Throgs Neck Bridge

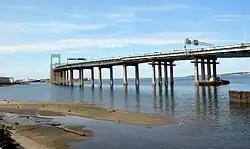
View of Queens approach from ground level

The Throgs Neck Bridge opened with a short ceremony on January 11, 1961; its total construction cost had been $92million. The bridge opened along with a segment of the Clearview Expressway southward to 73rd Avenue in Fresh Meadows, as well as the Cross Bronx and Throgs Neck Expressways in the Bronx. The bridge's opening was attended by Robert Moses, as well as mayor Robert F. Wagner Jr., lieutenant governor Malcolm Wilson, City Council president Abe Stark, and Queens borough president John T. Clancy. The opening of the Throgs Neck Bridge had been accelerated in advance of the start of the 1964 New York World's Fair at nearby Flushing Meadows–Corona Park. Immediately after the bridge's opening ceremony, the delegation attended the opening of a World's Fair attraction at Flushing Meadows–Corona Park. The bridge's opening drew protests from homeowners in Queens who had been forced to relocate due to the construction of the Clearview Expressway. Several dozen women walked across the bridge, holding signs and attempting to block the first vehicles driving on the bridge.